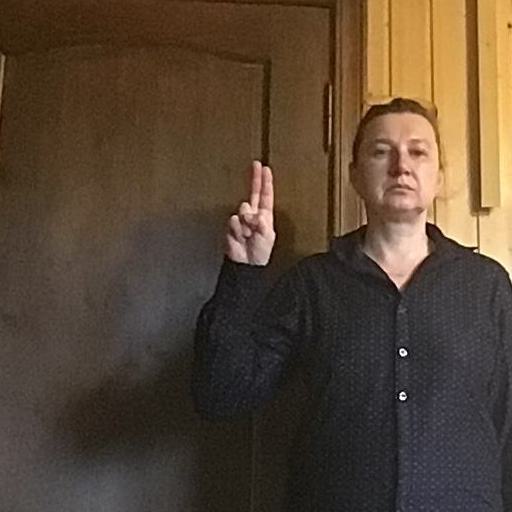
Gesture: two_up